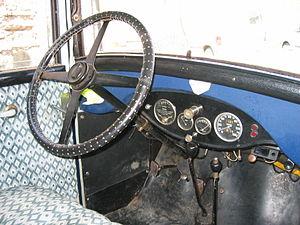
La Peugeot 201 est une automobile produite par le constructeur français Peugeot entre 1929 et 1937. Première voiture française à être équipée de roues avant indépendantes, elle est également la première automobile de la marque à poser le principe de l'utilisation de la nomenclature à « 0 » central encore en vigueur aujourd’hui. Peugeot a fait alors un dépôt de marques à trois chiffres avec ce zéro central.